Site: brandenburg
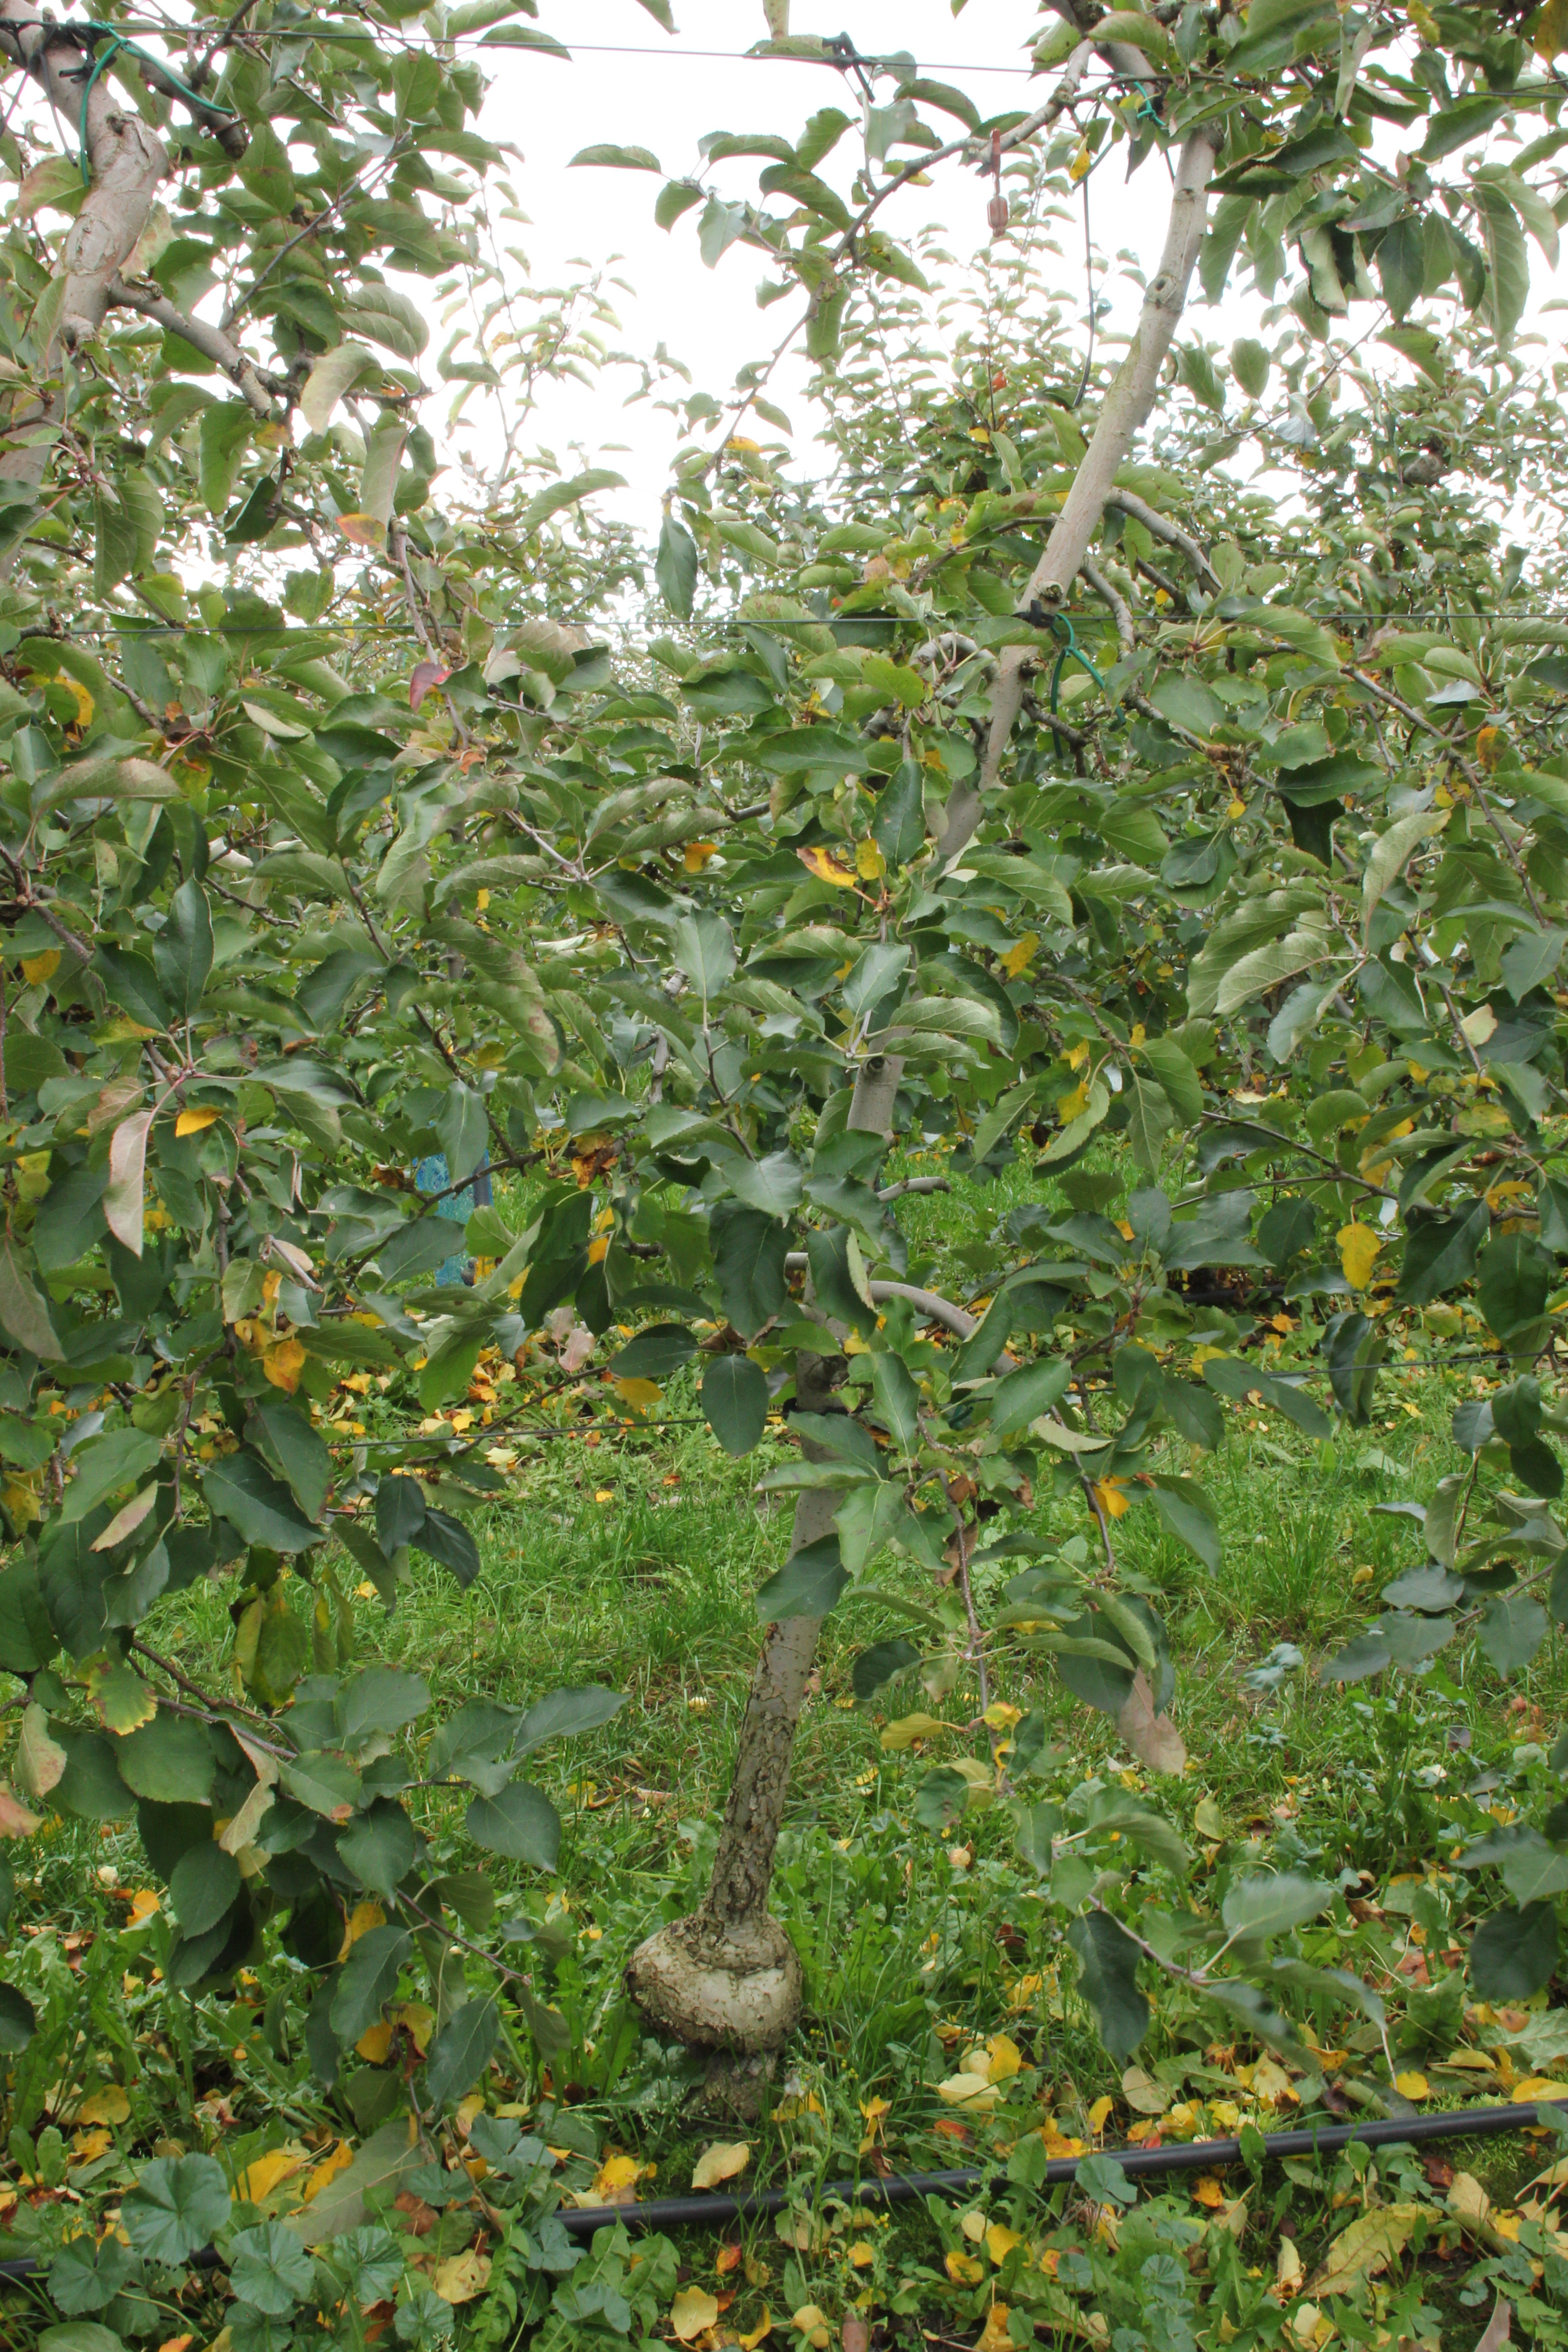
Growth stage (BBCH 91): Senescence, beginning of dormancy